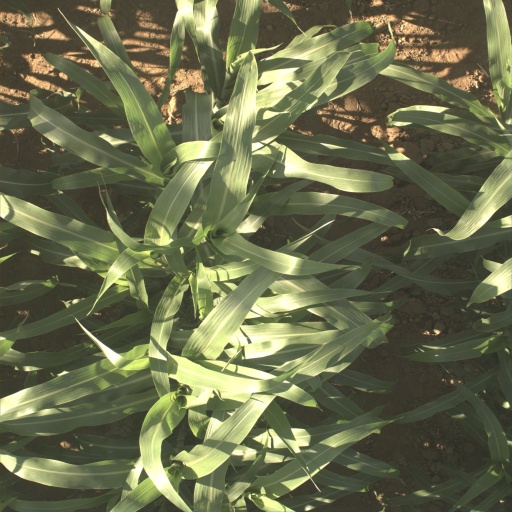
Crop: sorghum